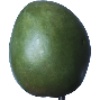
Label: mango